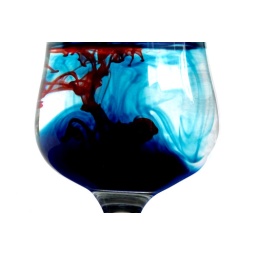
Red and blue dye diffused in a stem glass